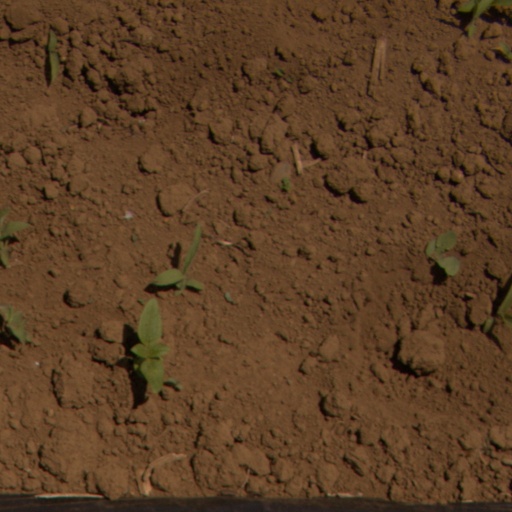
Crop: Jerusalem artichoke